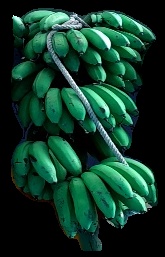
Variety: rasbale
Grade: grade2